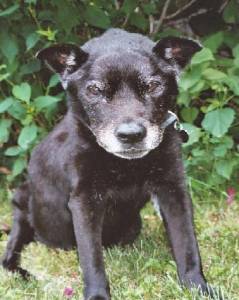
Animal: dog
Breed: american_pit_bull_terrier